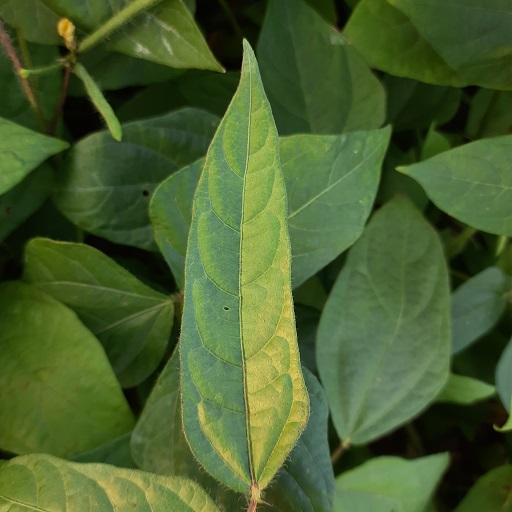
Label: Healthy